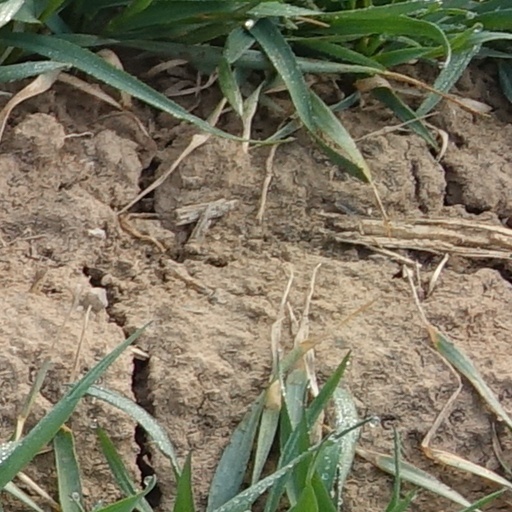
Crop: wheat